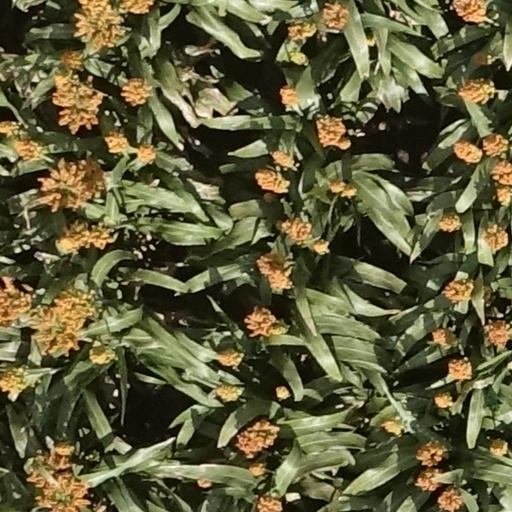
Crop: sorghum